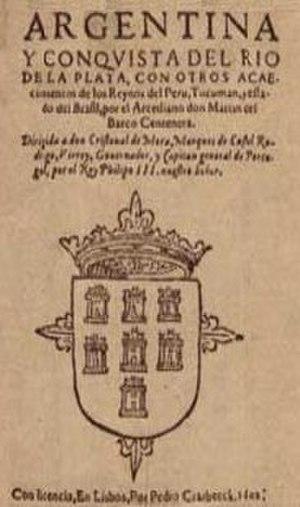
La Argentina est un poème de Martin del Barco Centenera écrit en 1602.